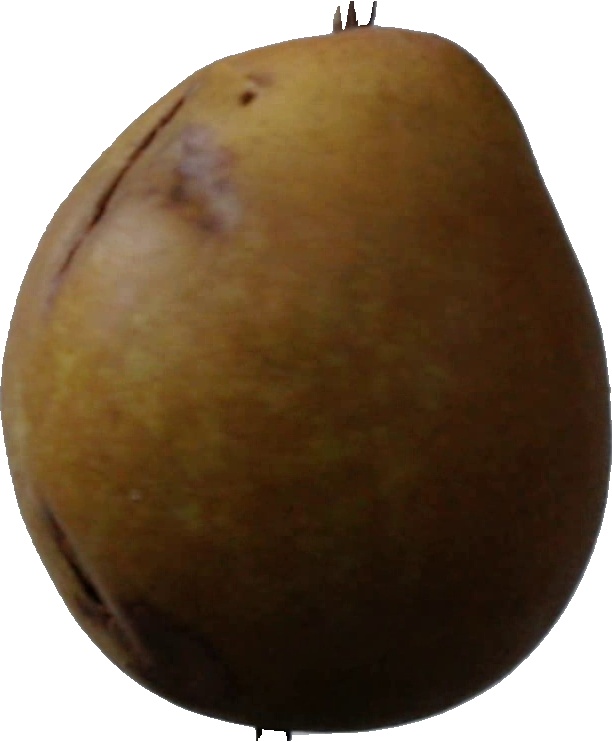
Label: pear_3